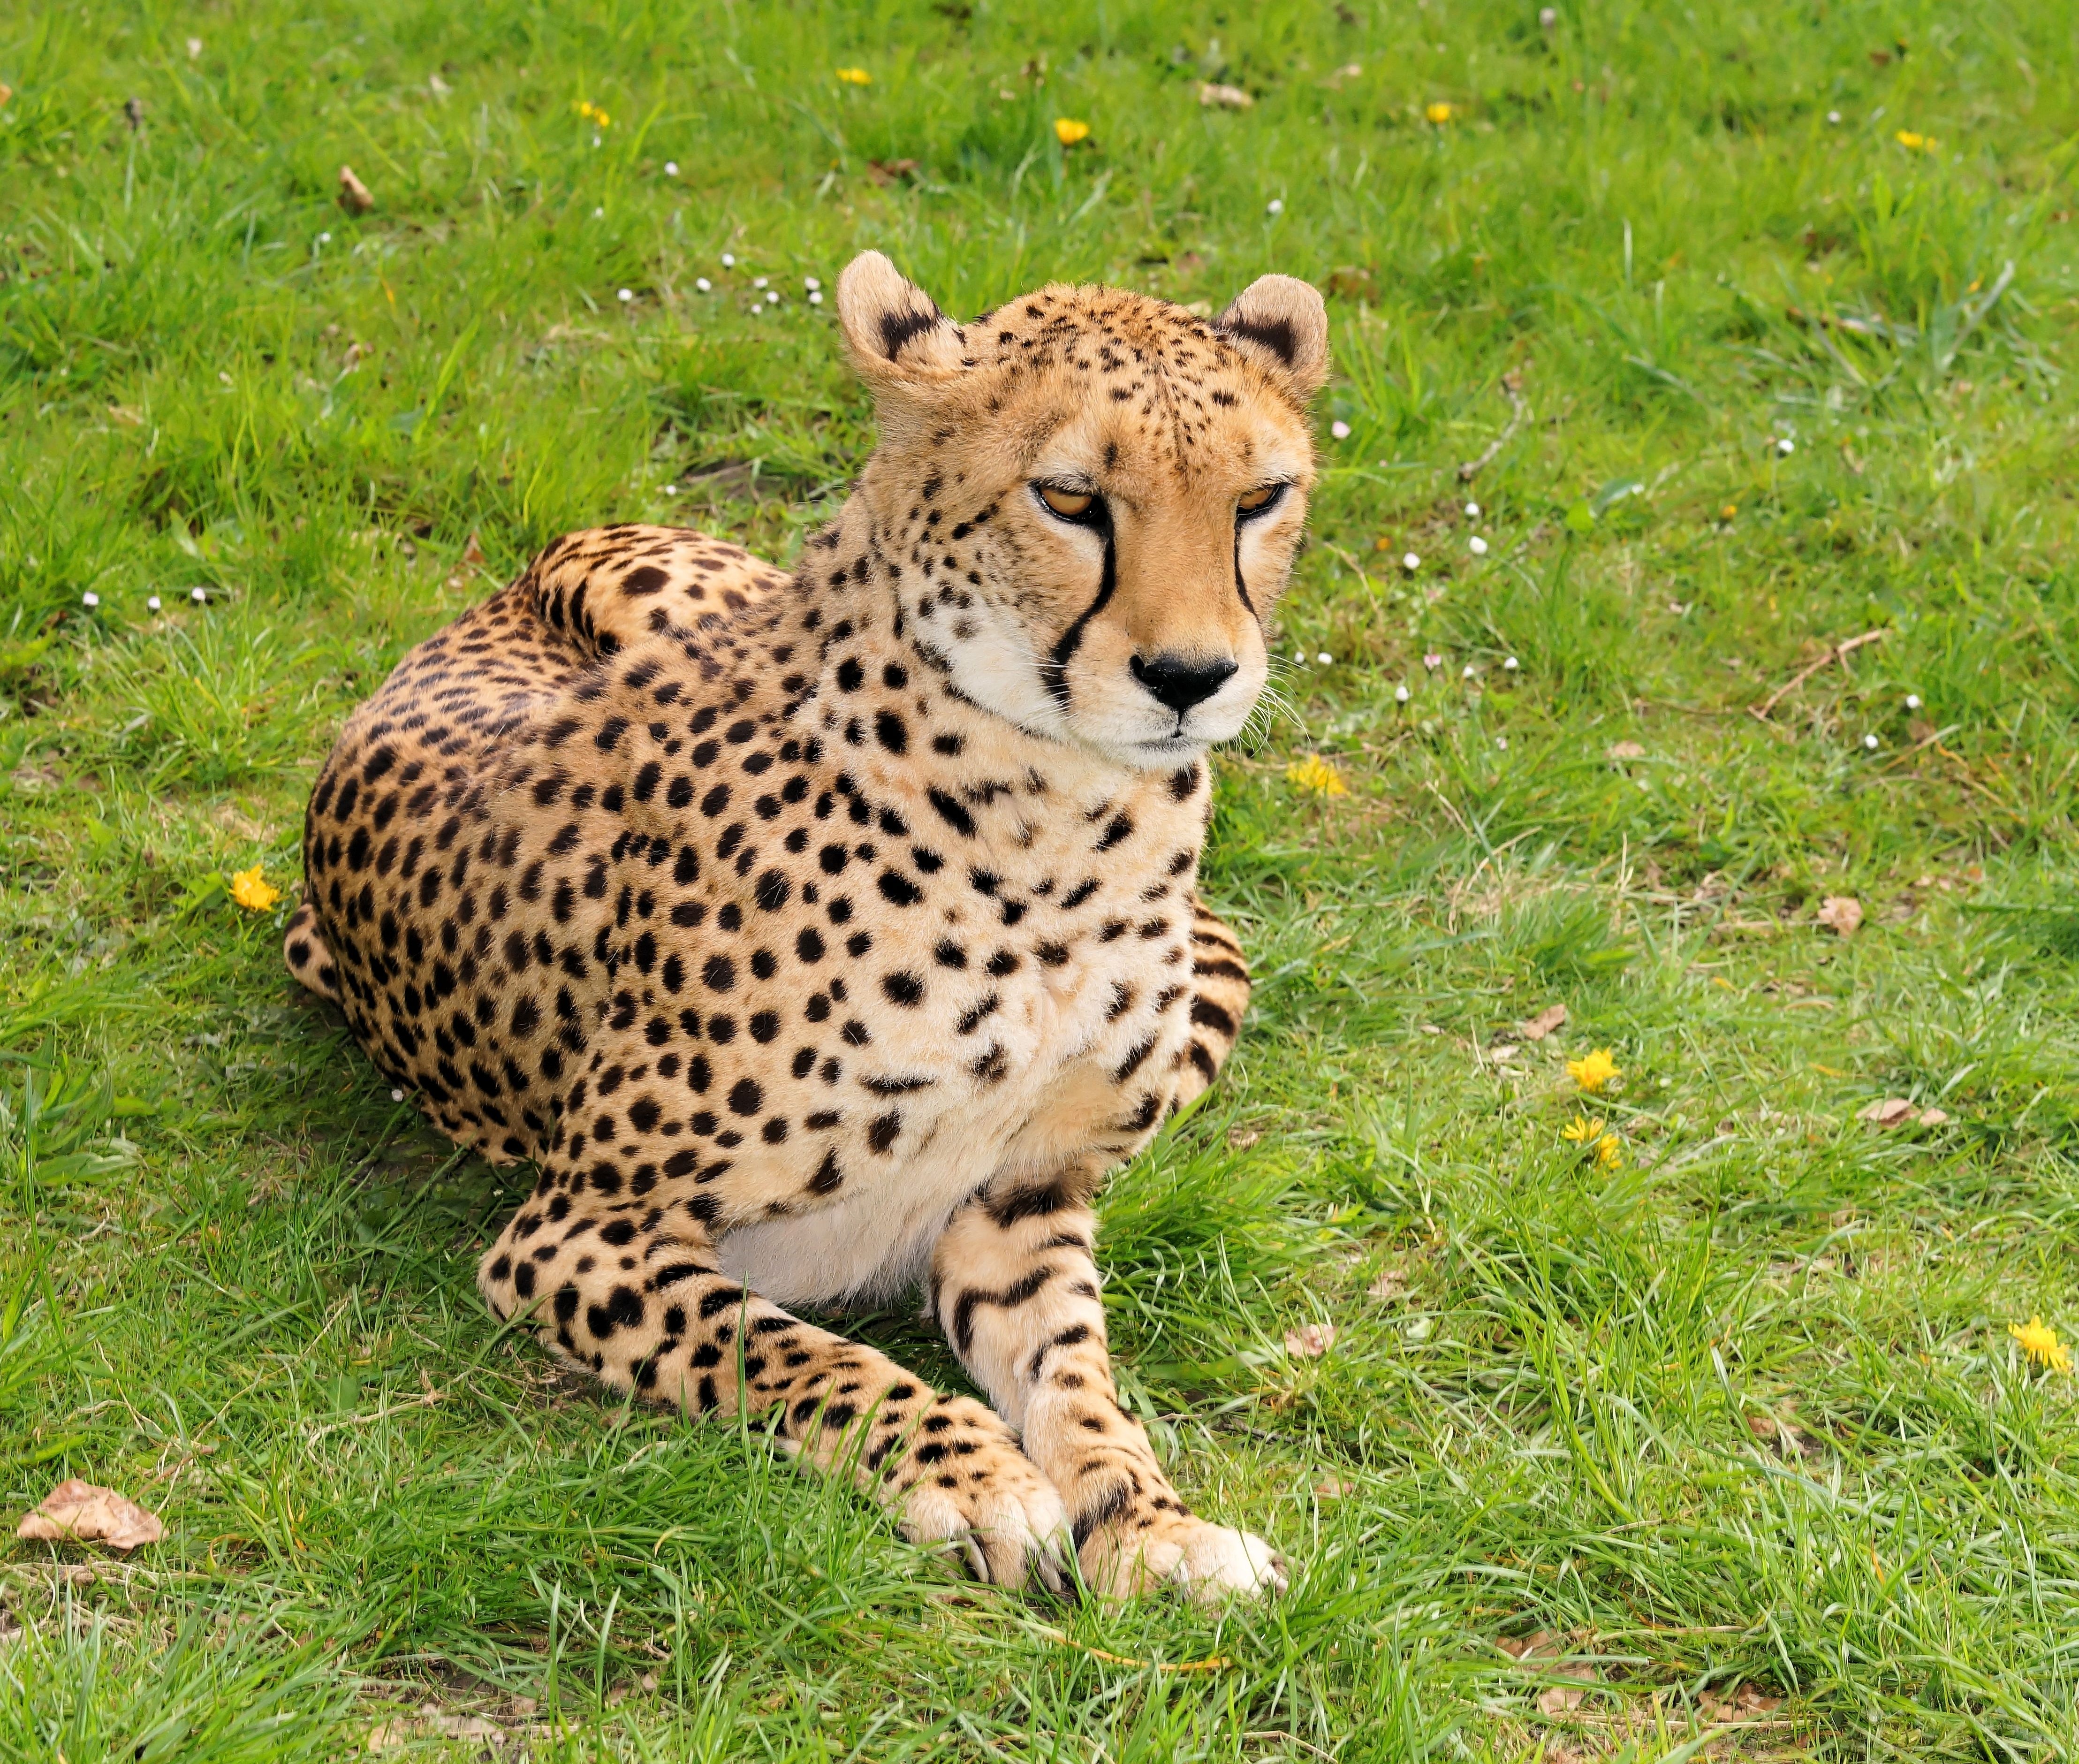
nature, wildlife, zoo, fur, fluffy, mammal, fauna, savanna, cheetah, spotted, furry, vertebrate, beautiful, fast, hunter, wildcat, safari, golden fur, small to medium sized cats, cat like mammal, large wild cat